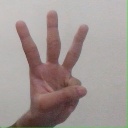
अक्षर: व